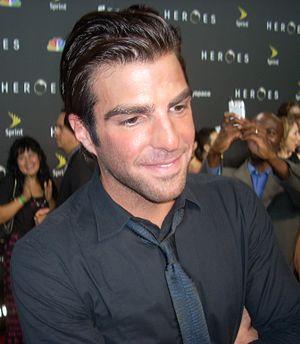
Heroes, ou Les Héros au Québec, est un feuilleton télévisé américain en 78 épisodes de 42 minutes, créé par Tim Kring, diffusé entre le 25 septembre 2006 et le 8 février 2010 sur le réseau NBC.